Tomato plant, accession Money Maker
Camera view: horizontal (90 deg, fisheye); turntable rotation: 270 degrees
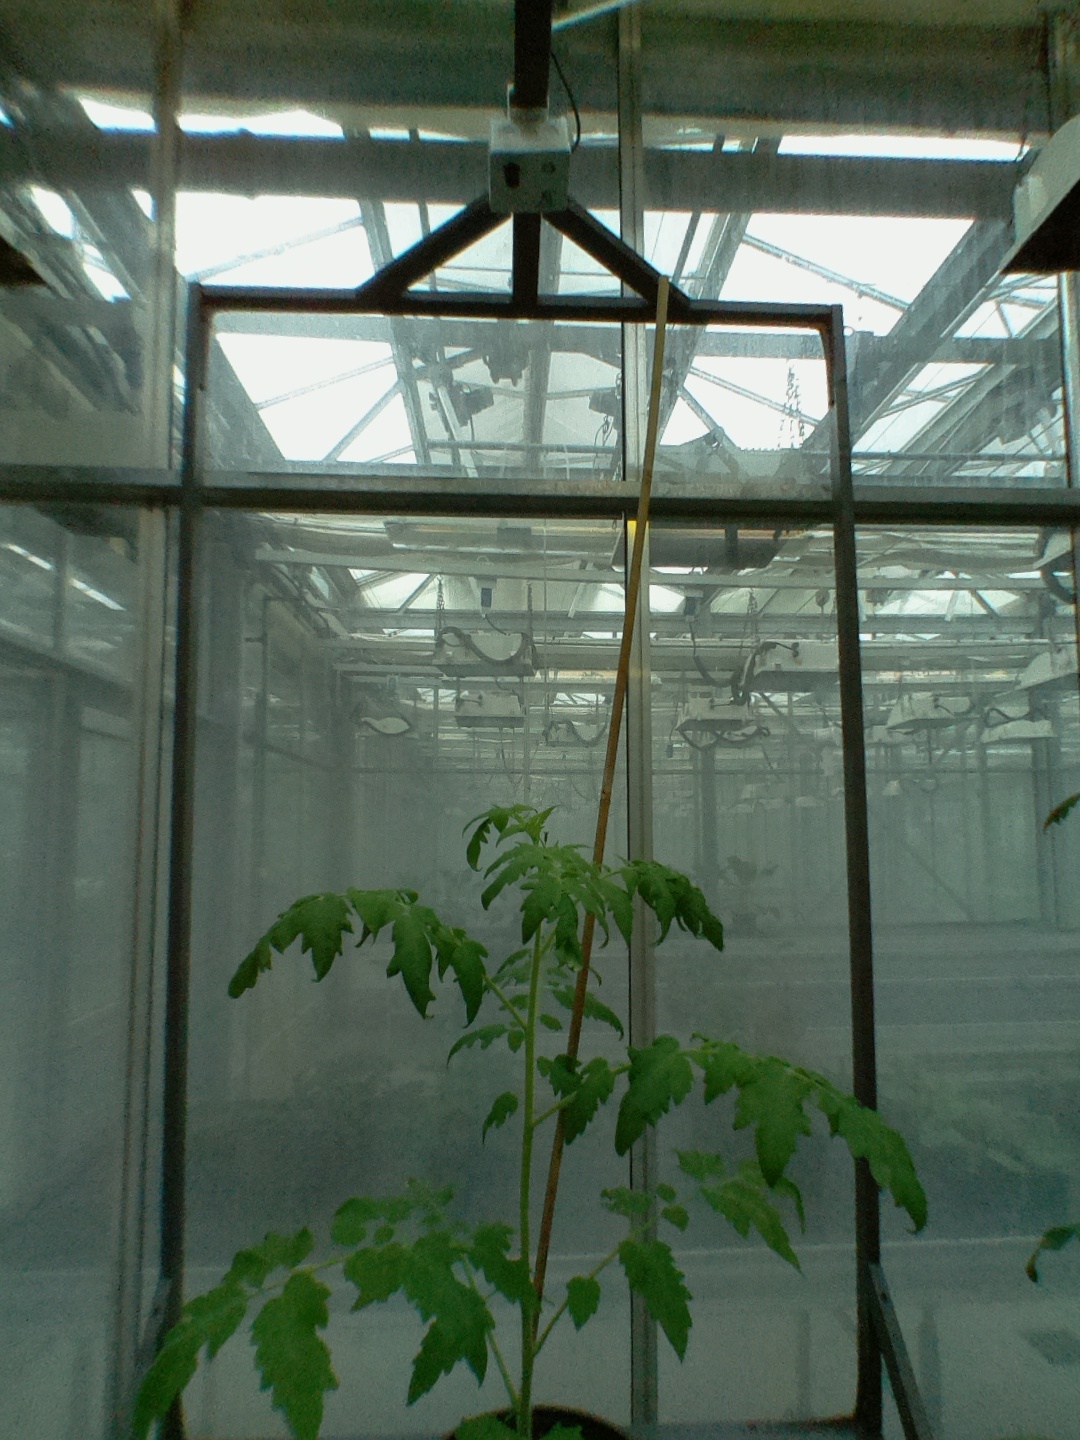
BBCH growth stage 14: 8 of true leaves visible